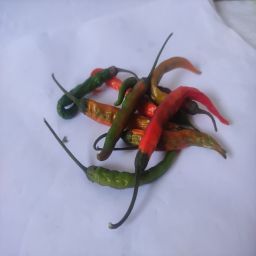
Crop: Chile Pepper
Quality: Old